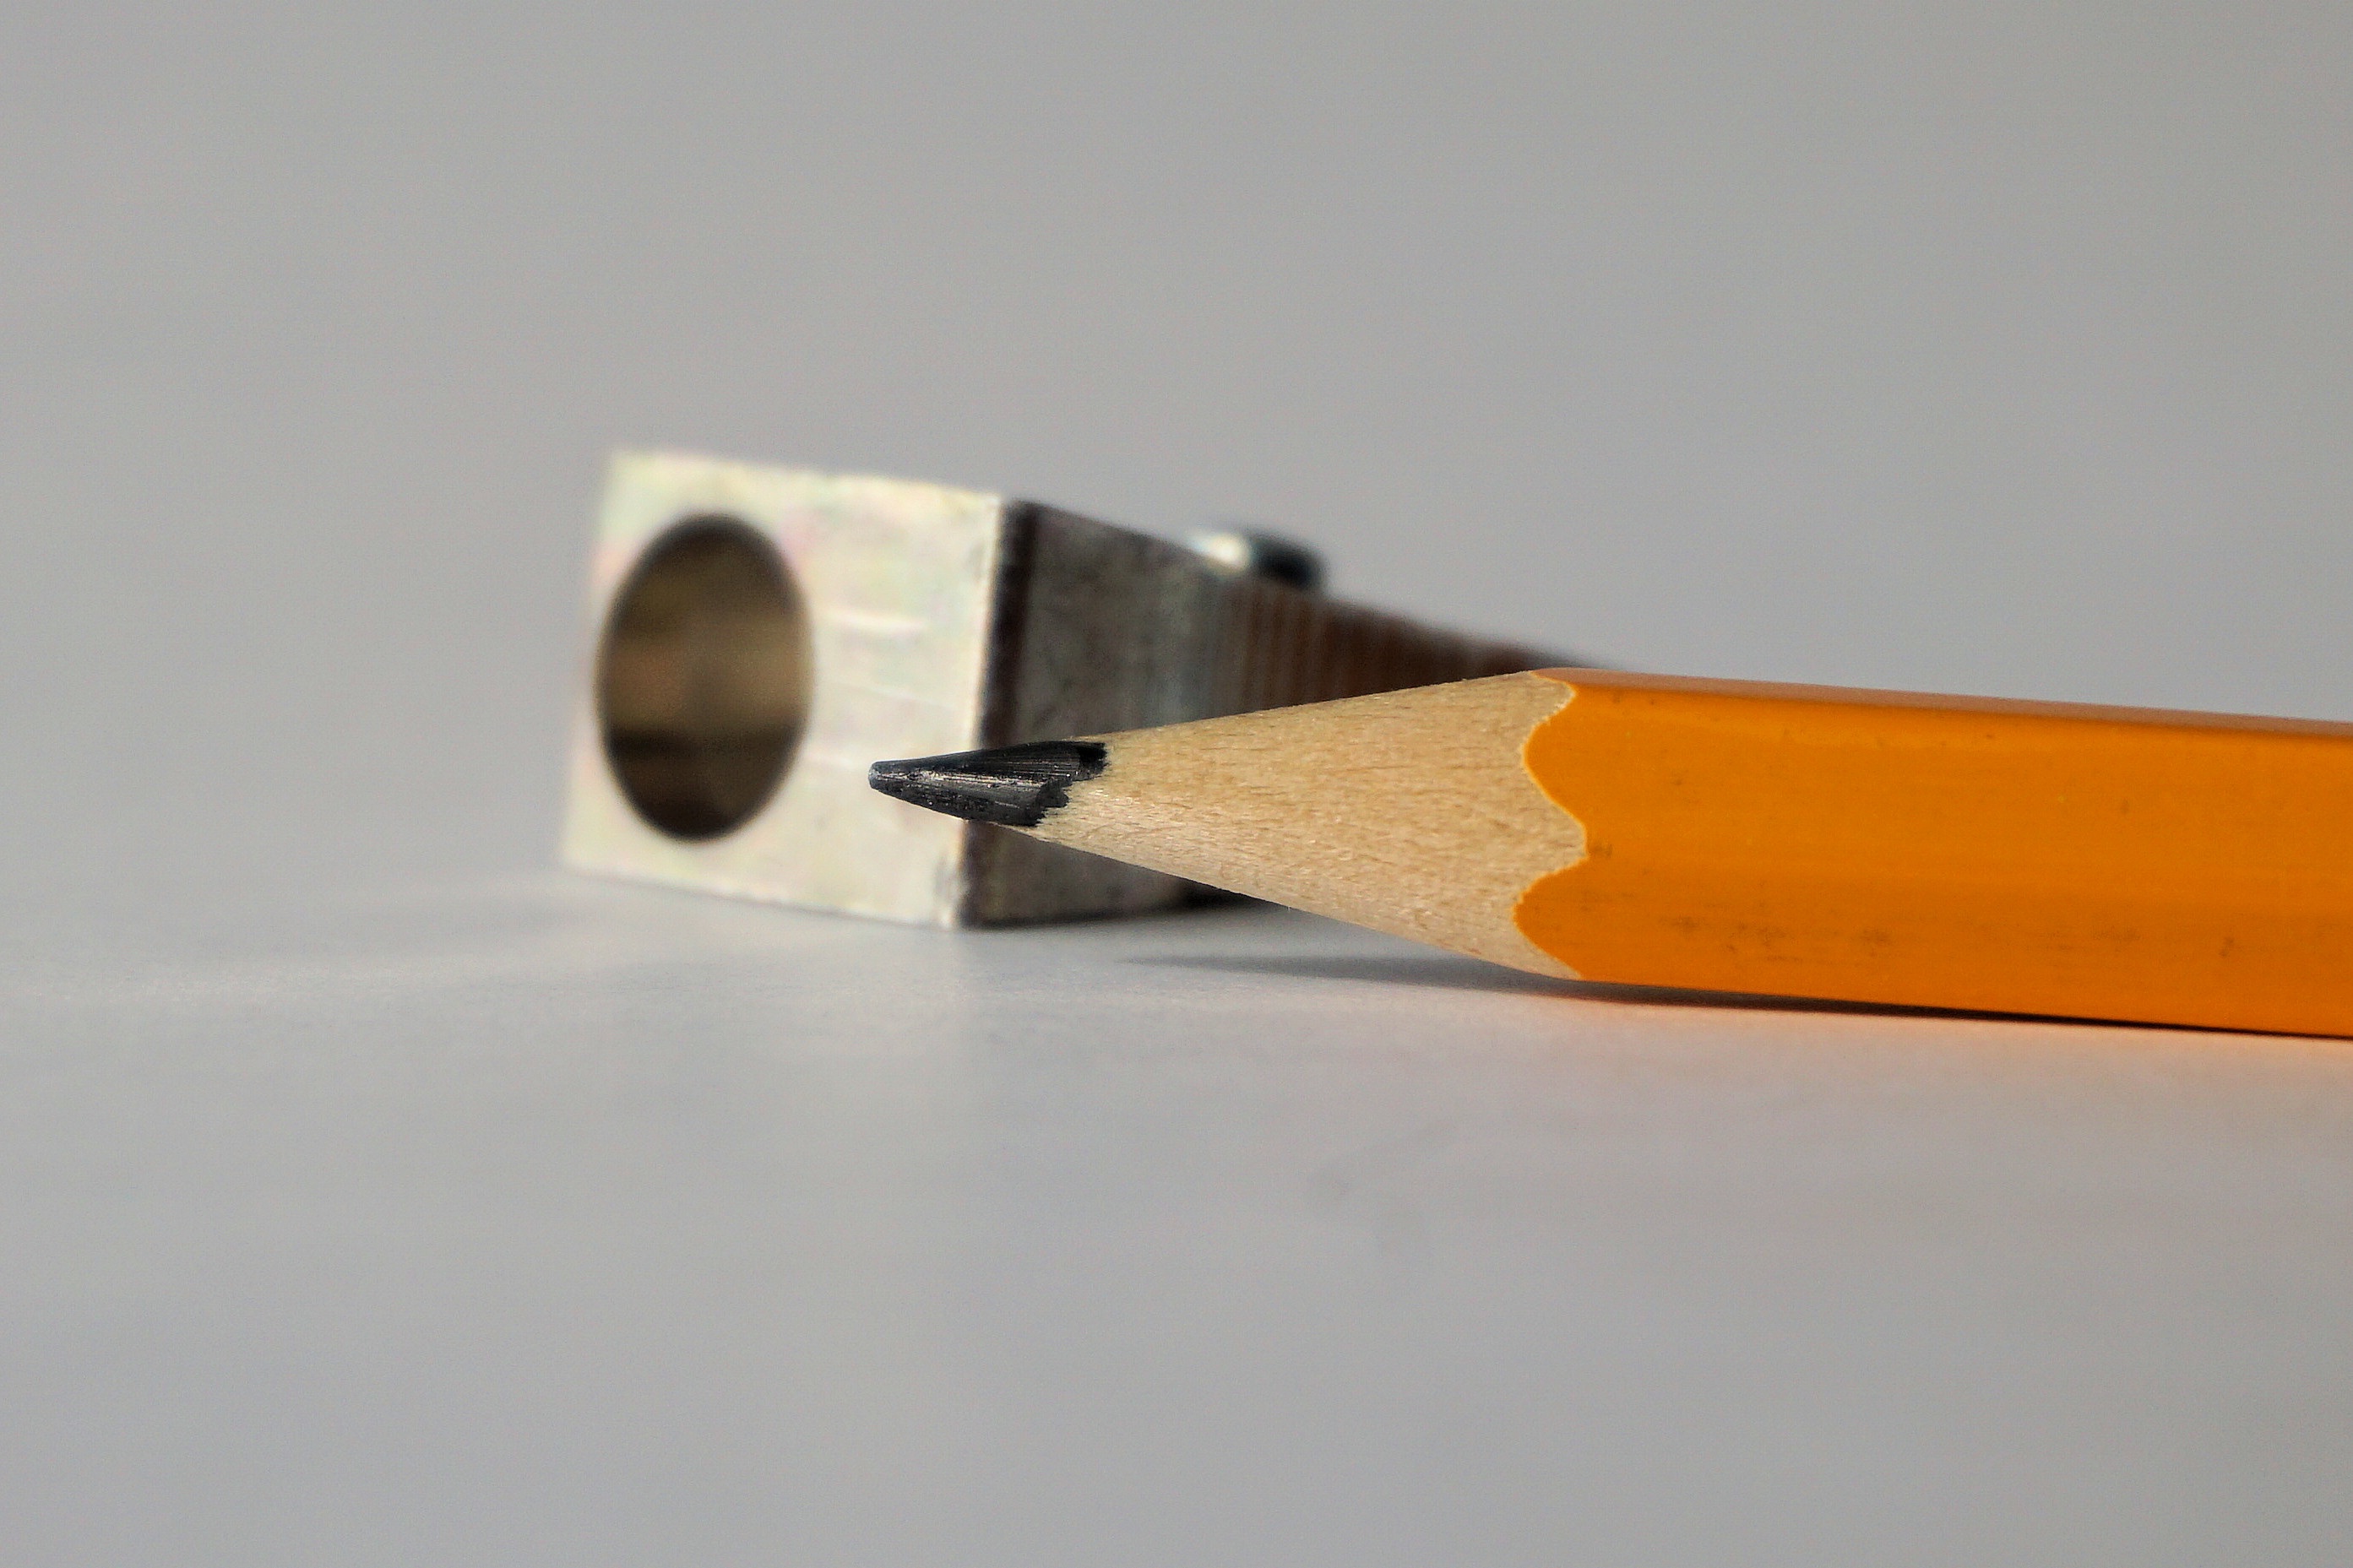
pencil, pen, office, close, pencil sharpener, writing implement, accessories, leave, pointed, spitzer, office accessories, office supplies, tips on, product design